Hazelwood House, Sligo

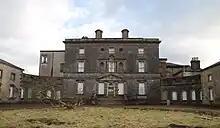
Front facade of Hazelwood House

Lt-Gen. Owen Wynne, a descendant of the Welsh Wynne family of Merioneth, descendants of Osborn Fitzgerald, purchased the estate in 1722. In addition to the , the conveyance also included extensive property within the Borough of Sligo, together with the fairs, markets and tolls.